Allermöhe

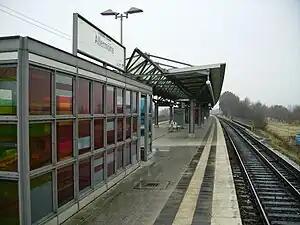
Platform of the Allermöhe station in February 2009.

Public transport is provided by buses and the rapid transit system of the S-Bahn, e.g. with the Allermöhe station.